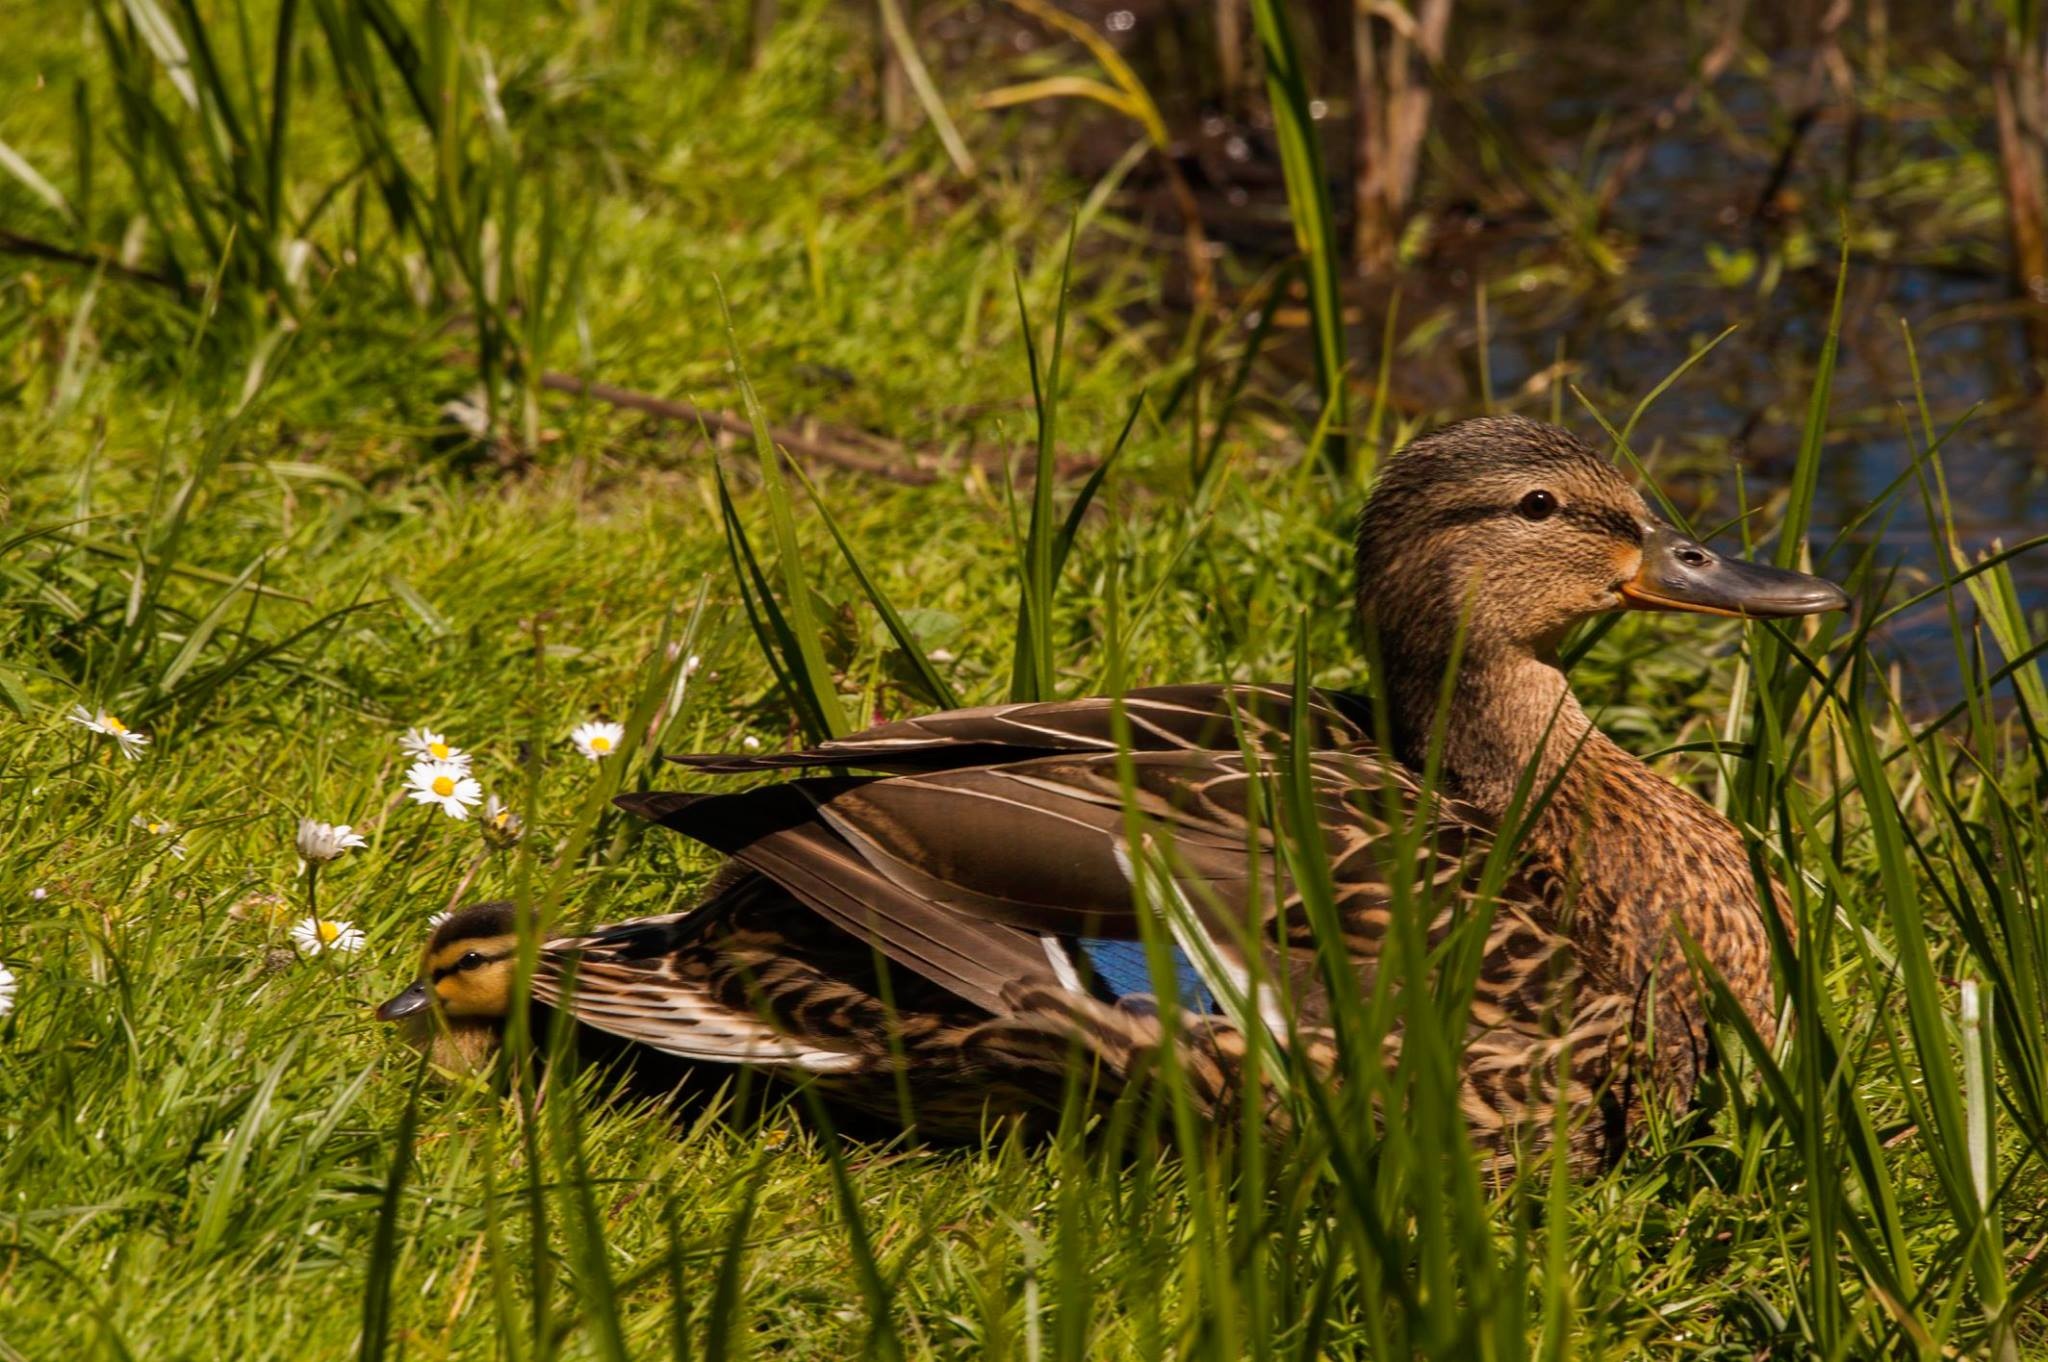
nature, grass, bird, prairie, wildlife, green, beak, fauna, duck, animals, vertebrate, waterfowl, water bird, mallard, grass family, ducks geese and swans